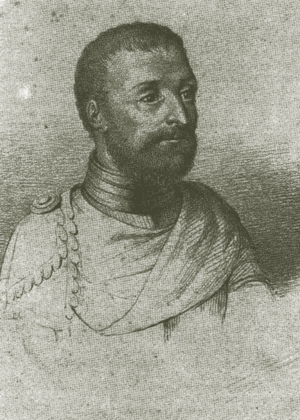
Antonio Pigafetta, est un marin et chroniqueur italien du XVIᵉ siècle qui a participé sous les ordres de Magellan puis Juan Sebastián Elcano au premier voyage des Européens autour du monde et qui en a laissé la chronique la plus complète et la plus célèbre, celle sur laquelle se basent tous les travaux relatifs au voyage de Magellan.